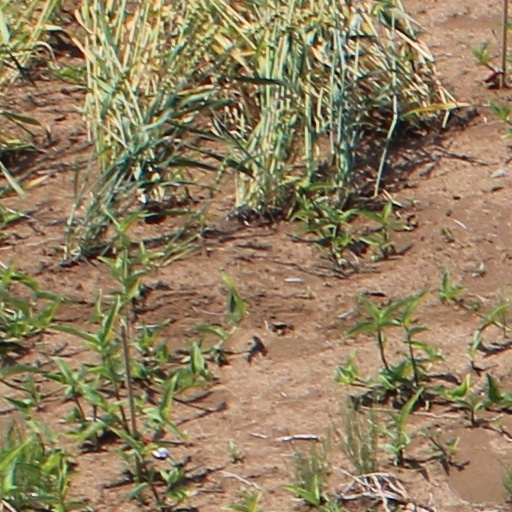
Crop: wheat